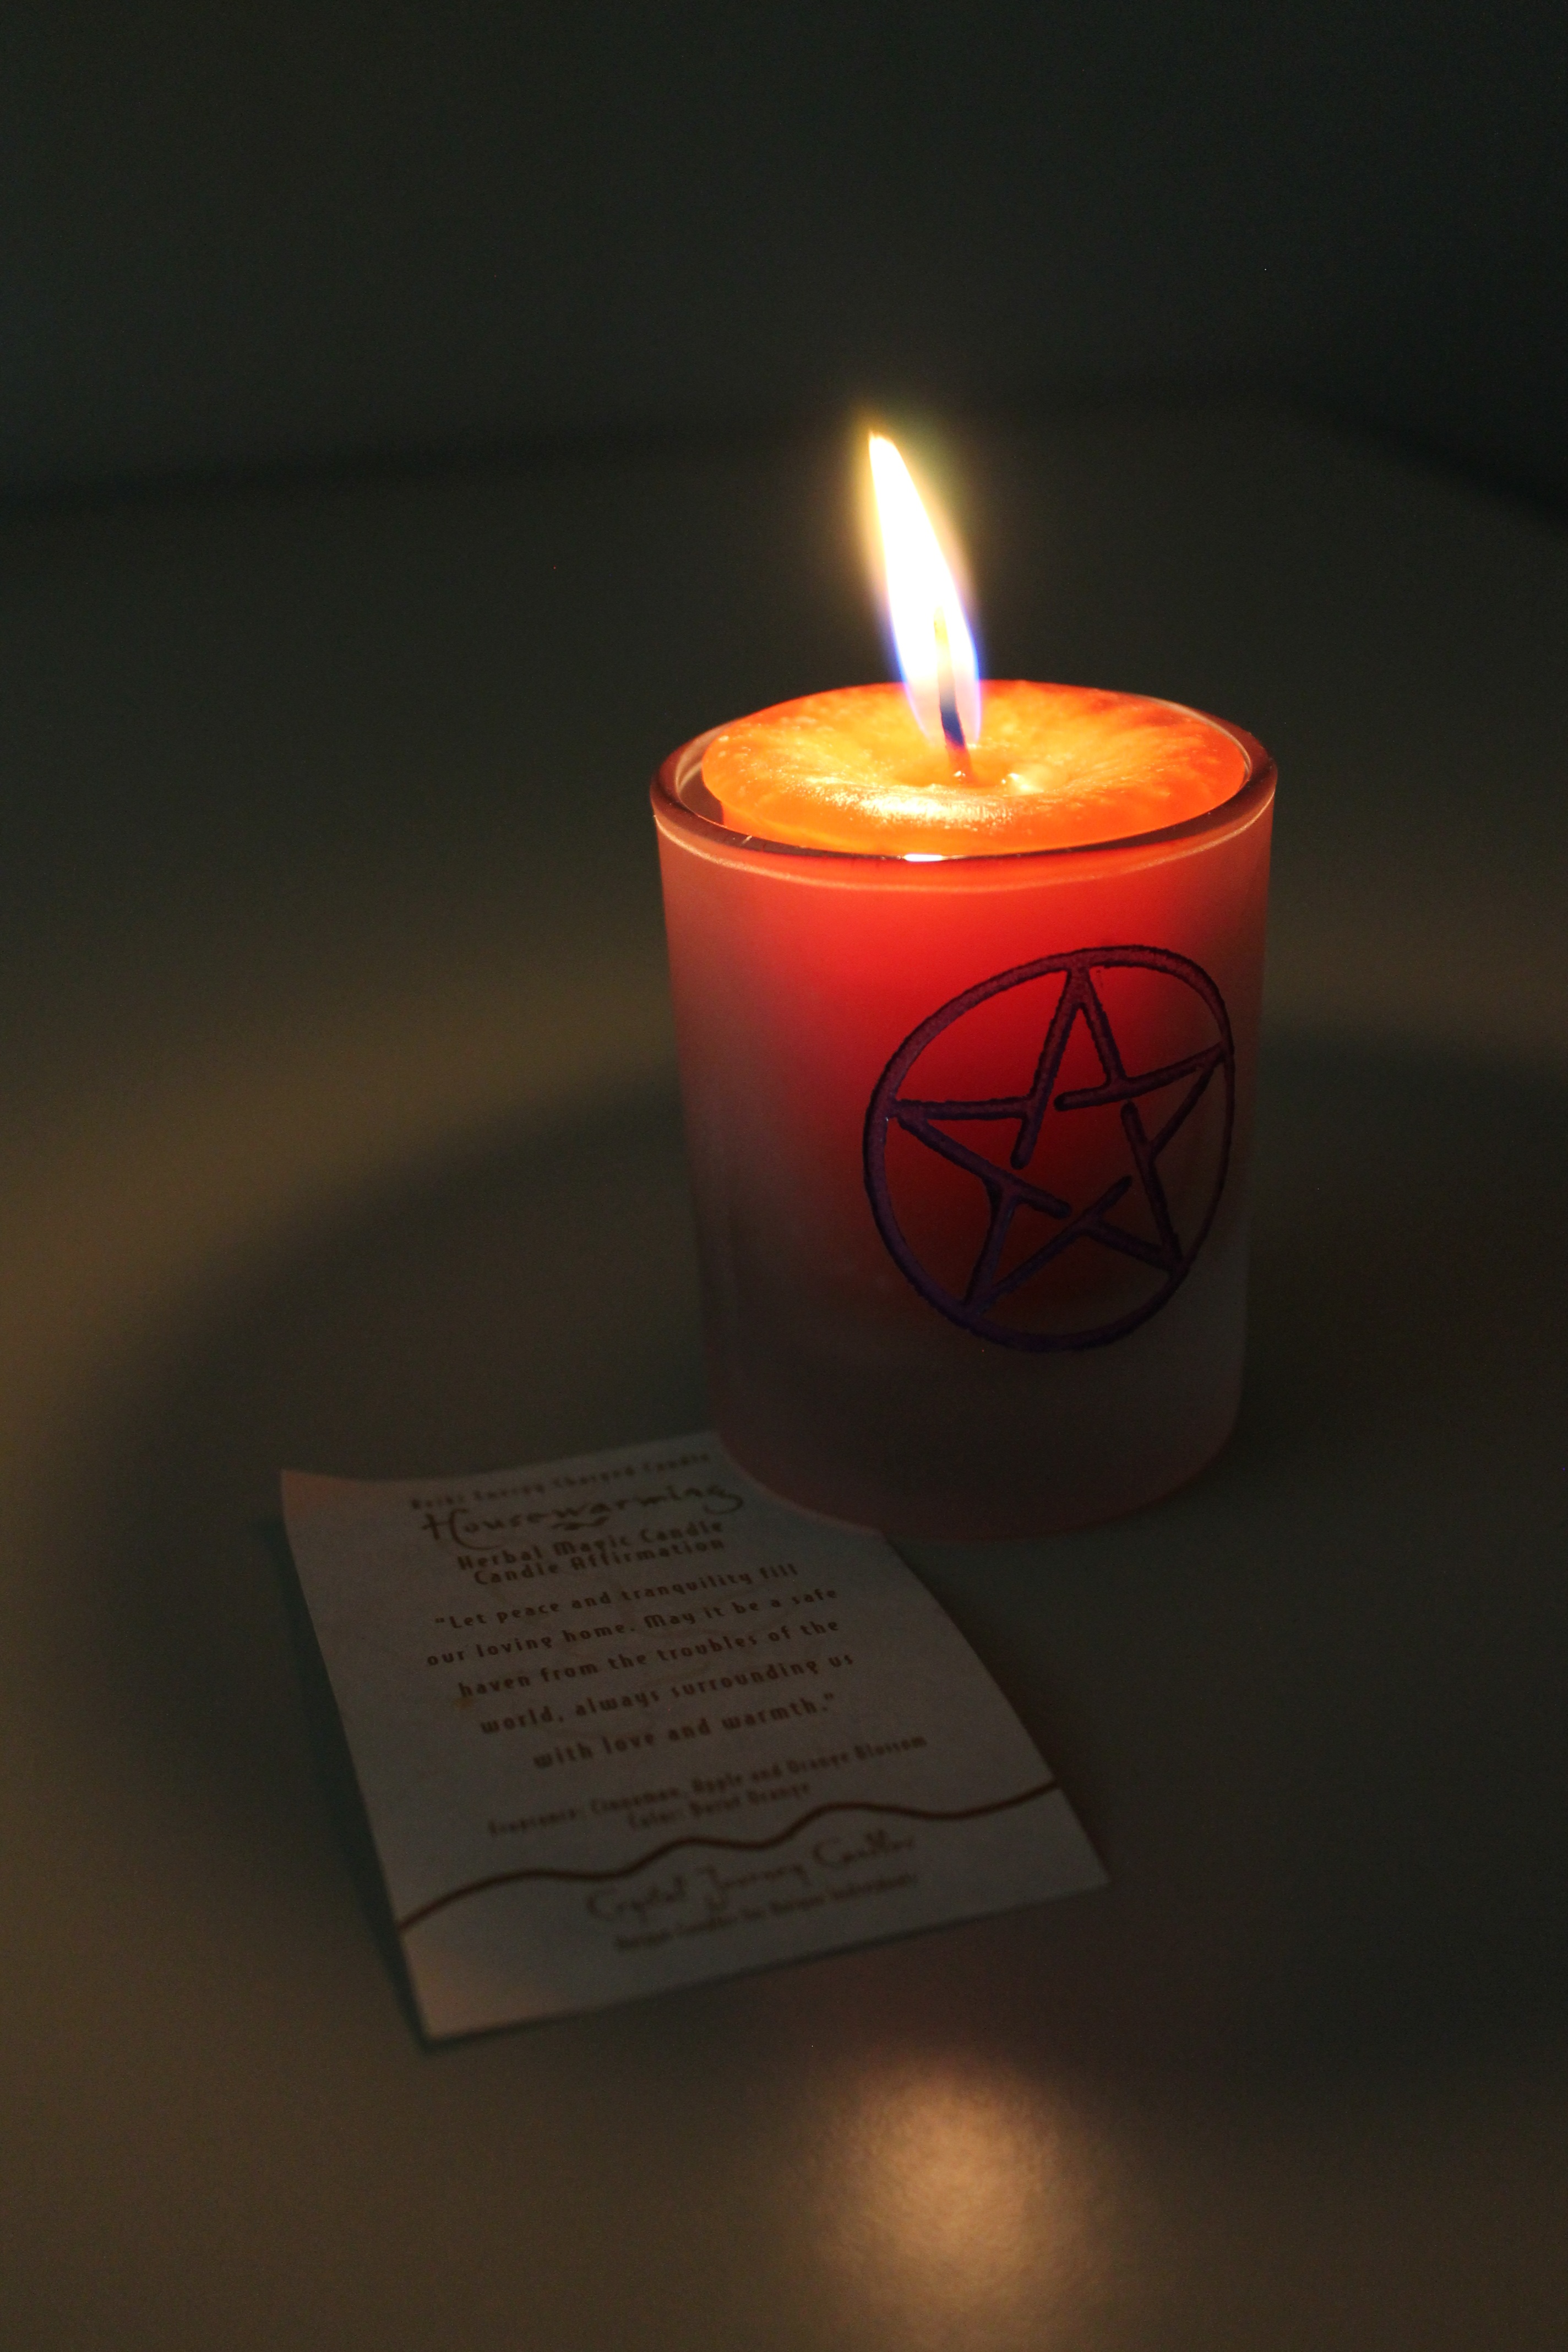
light, red, flame, darkness, candle, lighting, decor, magic, pentagram, spirituality, spell, occult, esoteric, amber avalona, pagan, wicca, house blessing, candle magick, paranormal healing project